Percival Mew Gull

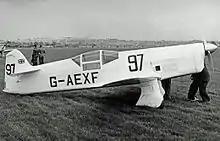
Mew Gull "G-AEXF" wearing racing number "97" when competing in the 1953 UK National Air Races at Wolverhampton (Pendeford) airfield in May 1953

Henshaw sold G-AEXF to Frenchman Victor Vermoral in late 1939. During the Second World War, the aircraft was stored in a hangar in France and its several owners hid it from German authorities. In 1950, Hugh Scrope found and bought it, and with Doug Bianchi's help, refurbished the aircraft to fly it back home to England. After restoration, G-AEXF continued its racing career but it was damaged in a landing accident in August 1951 at Shoreham. J.N. Somers, the next owner repaired it and raced it again. A new owner, Ernest Crabtree, flew it last in the 1965 Manx Air Derby. By this time, other owners had further altered this historic aircraft, resulting in reduced performance. Eventually derelict, the wings were sawn off at Booker so that it could be transported to a poorly run museum, where it became damp, and many parts were lost to souvenir hunters. In this state, Tom Storey and Martin Barraclough acquired the remains of the aircraft and totally rebuilt it during the late 1970s. Wishing to make the aircraft more practical to operate, a configuration closer to its original design was chosen, making G-AEXF look somewhat like an E2H/E3H hybrid, painted in the white and British racing green she wore when owned by Alex Henshaw in the 1930s. "XF" was again damaged at Redhill in late 1983, when an Auster taxied into it. The aircraft continued to be operated in the configuration as rebuilt by Storey and Barraclough until it was offered for sale.